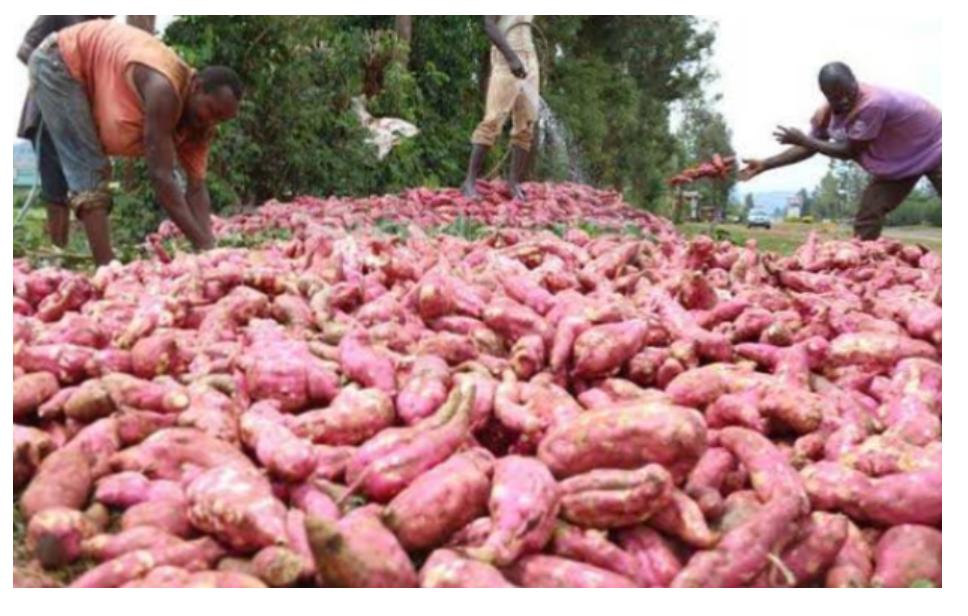
Watu mbalimbali wakiwa kwenye ardhi wakivuna viazi mbalimbali, viazi ni zao la kibiashara linalotumiwa na wakulima mbalimbali kwa ajili ya kujiingiza kipato.